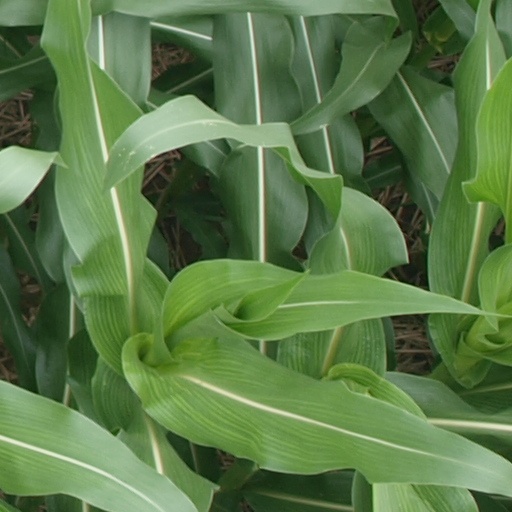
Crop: maize; corn